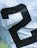
Number: 2